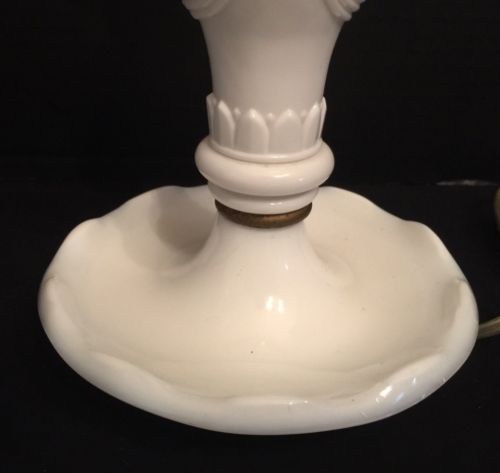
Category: lamp